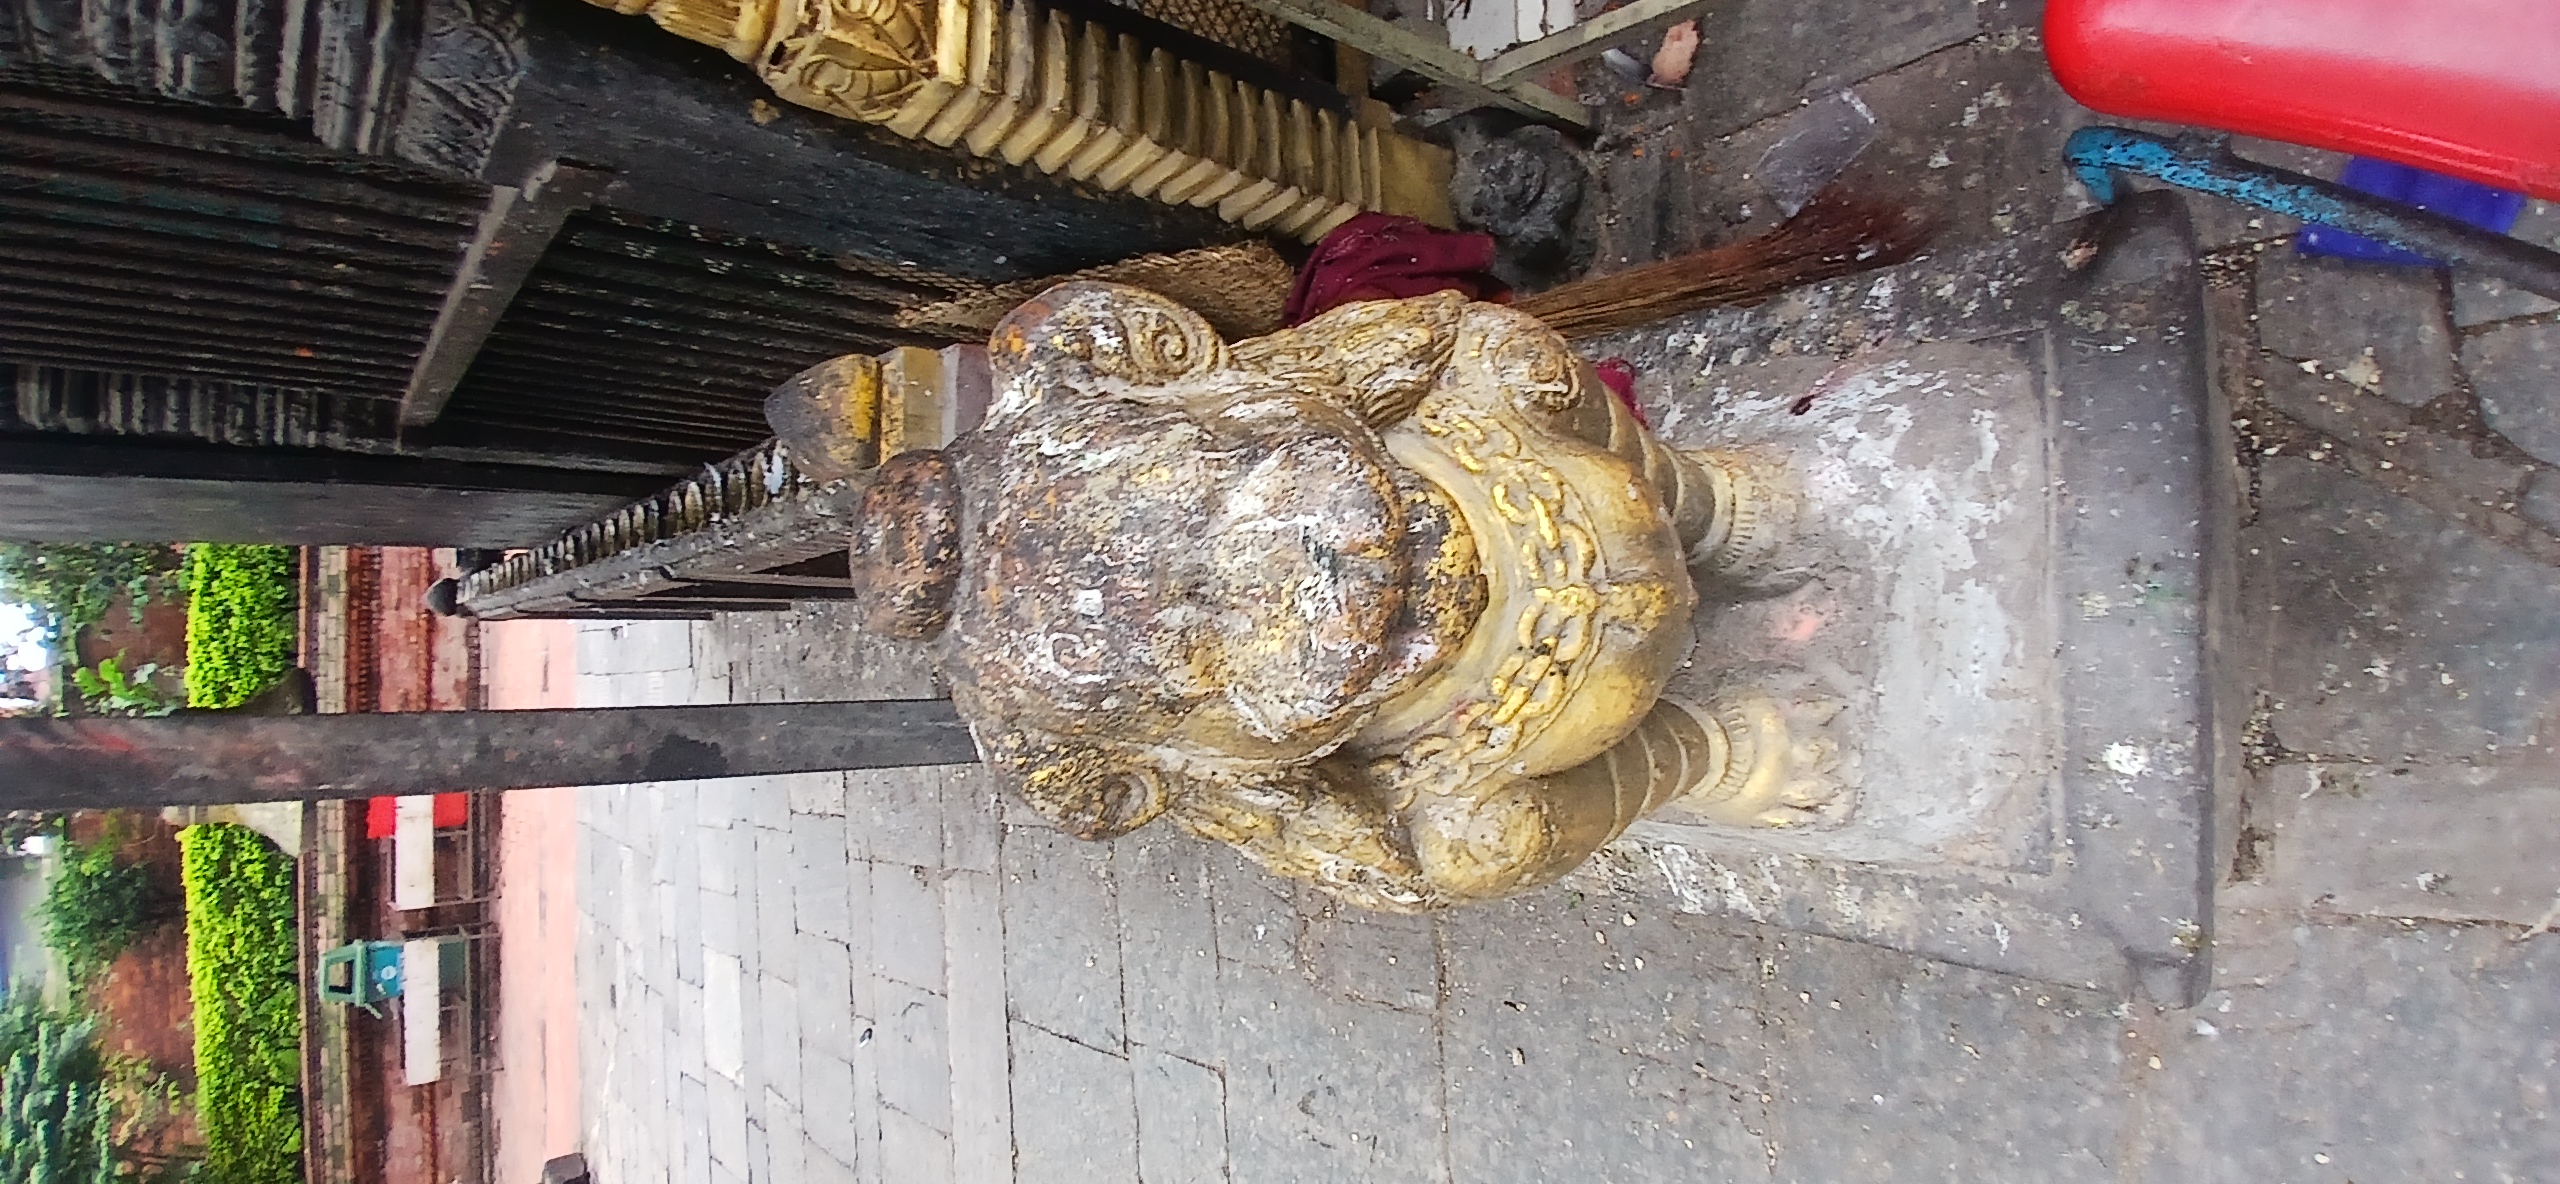
Heritage site: Chamundra_Mai